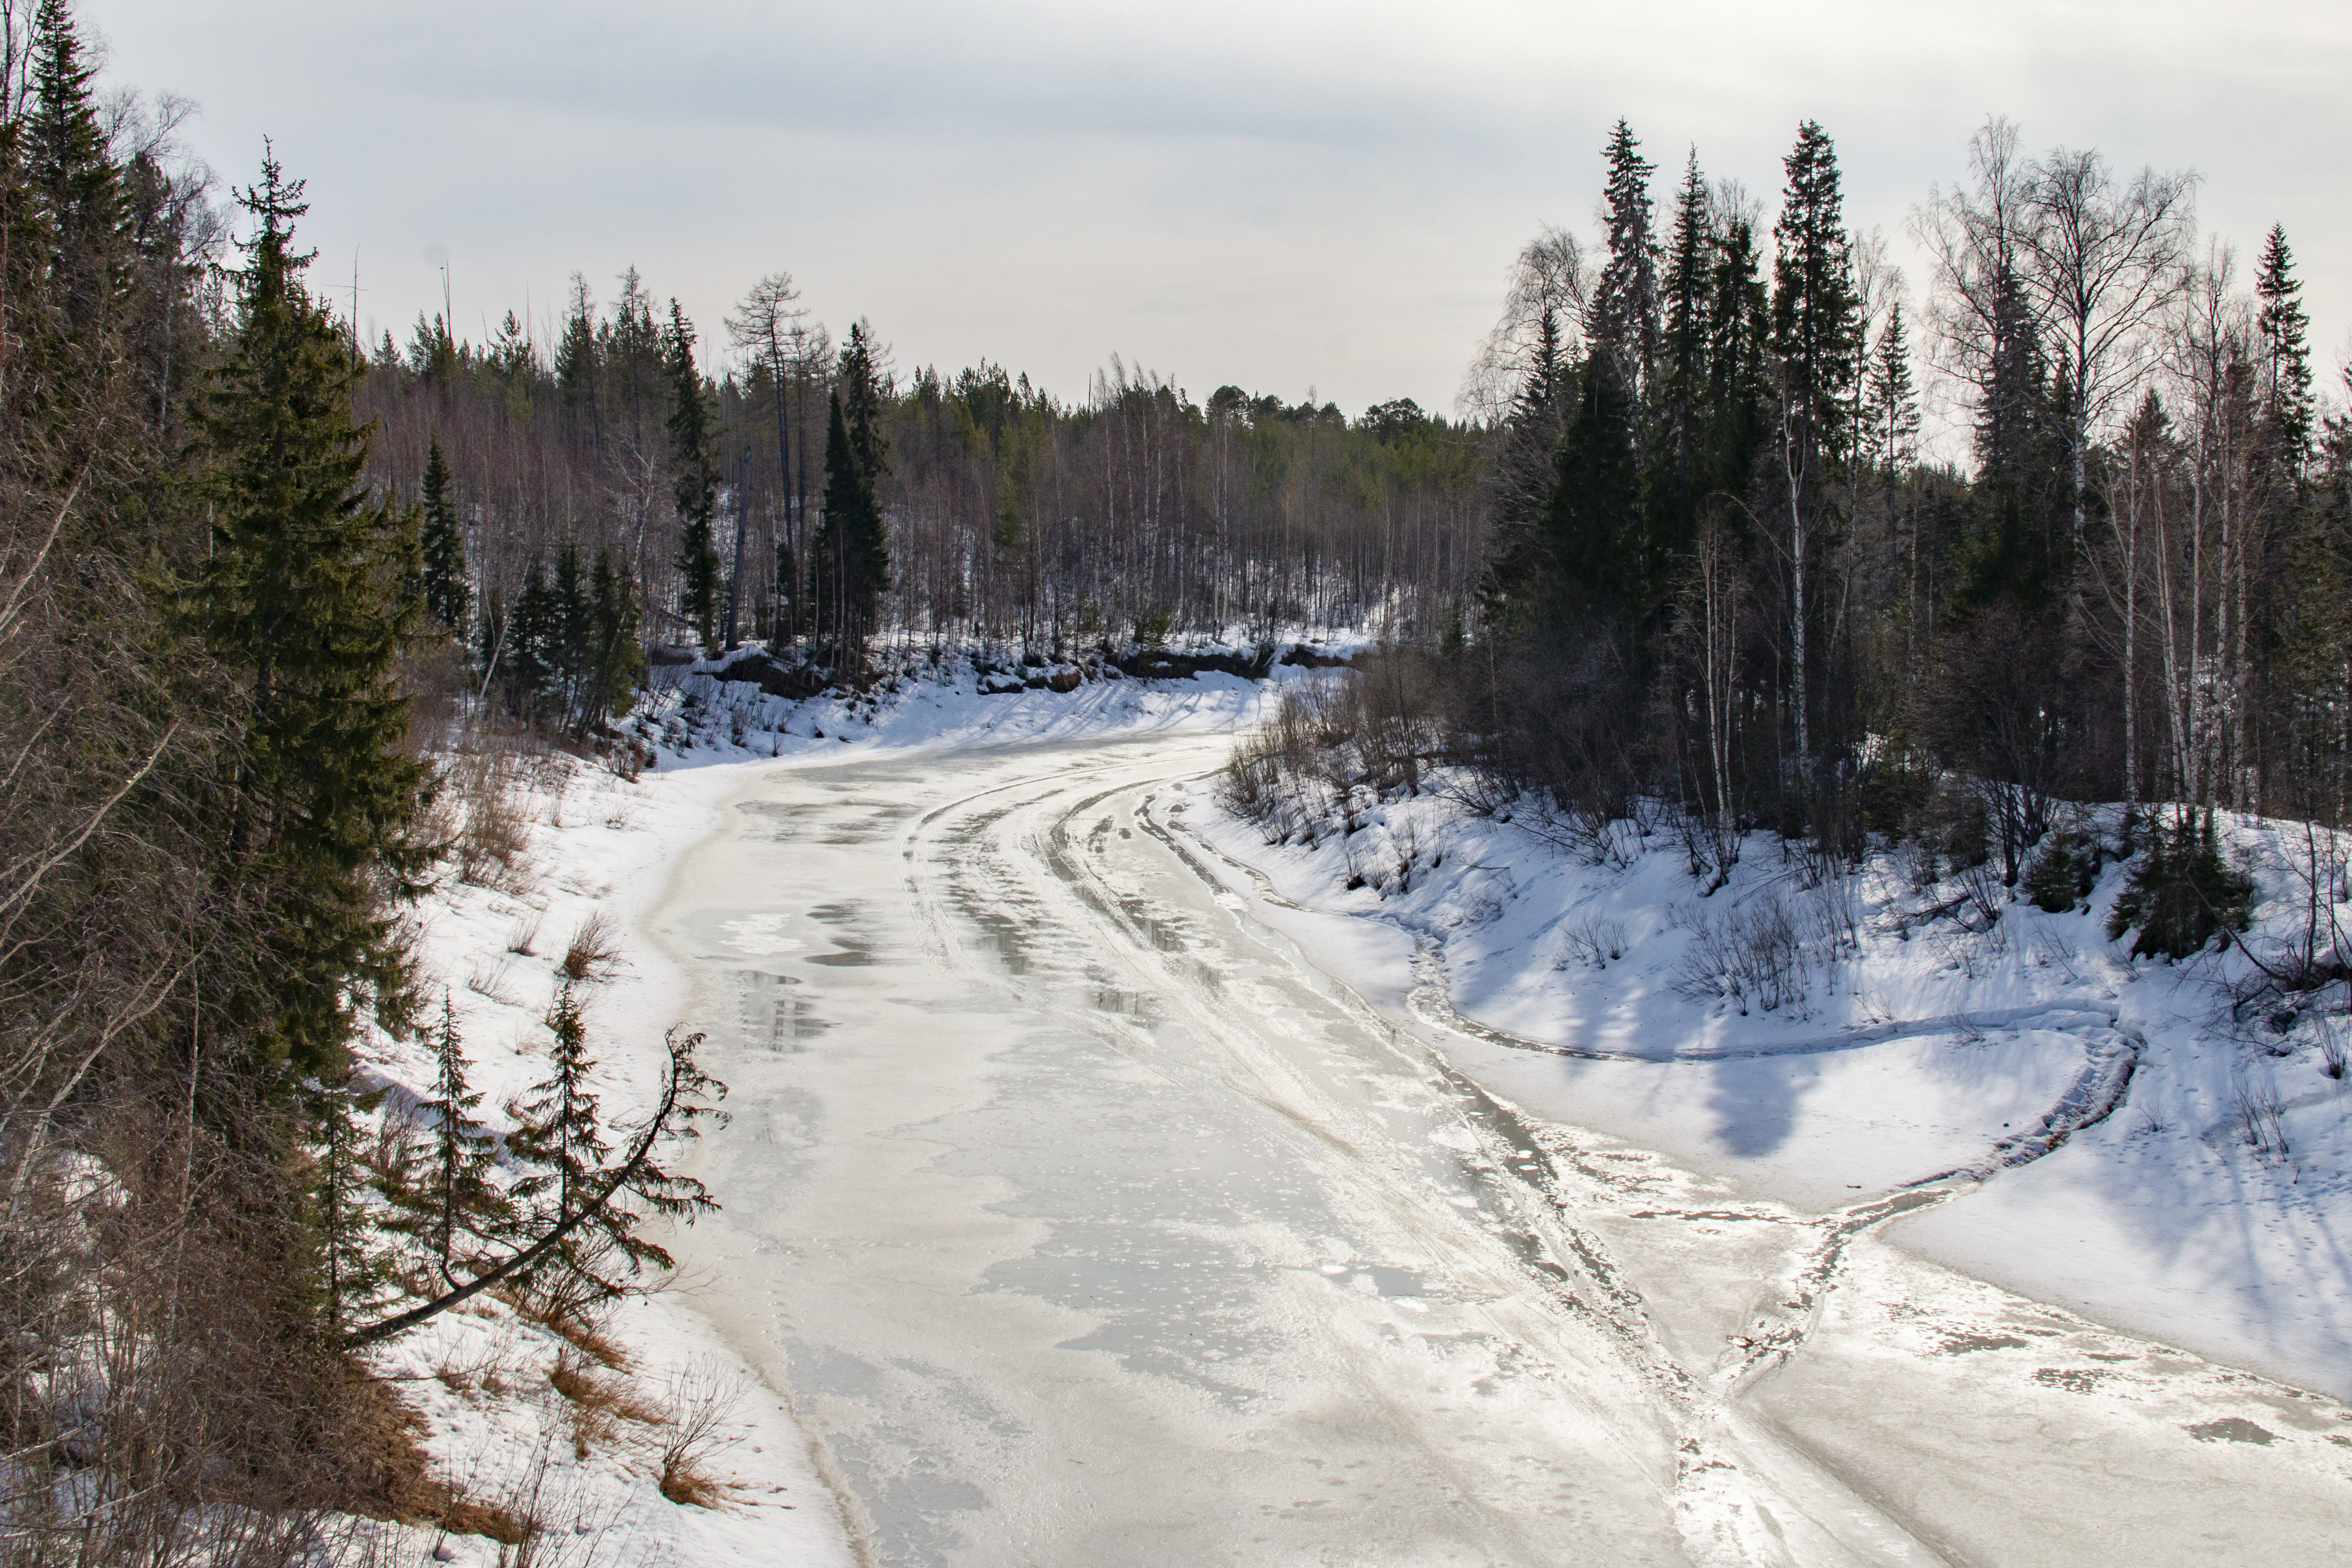
river, ice, ice drift, winter, landscape, snow, tree, geological phenomenon, freezing, wilderness, sky, road, forest, trail, terrain, plant, mountain, state park, tundra, nonbuilding structure, pine family